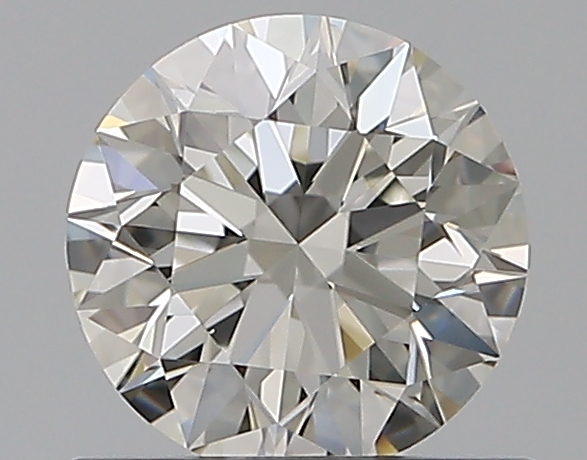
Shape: round
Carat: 0.72
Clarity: VS1
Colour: I
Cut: EX
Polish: EX
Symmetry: EX
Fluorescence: N
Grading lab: GIA
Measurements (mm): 5.7 x 5.73 x 3.57